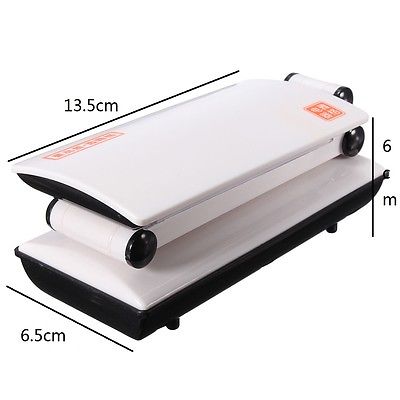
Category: lamp